Casas Grandes

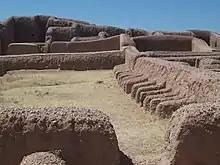
Macaw Pens at Paquimé

The settlement featured T-shaped doorways and stone disks at the bottom of ceiling support columns, both distinctive of Puebloan architecture. Casas Grandes had ballcourts, though they were relatively small compared to other major sites. The ballcourts at Paquime are in the classic "I" shape of those found Mesoamerica, and not the oval-shaped ones found in association with the Hohokam culture in south and central Arizona.